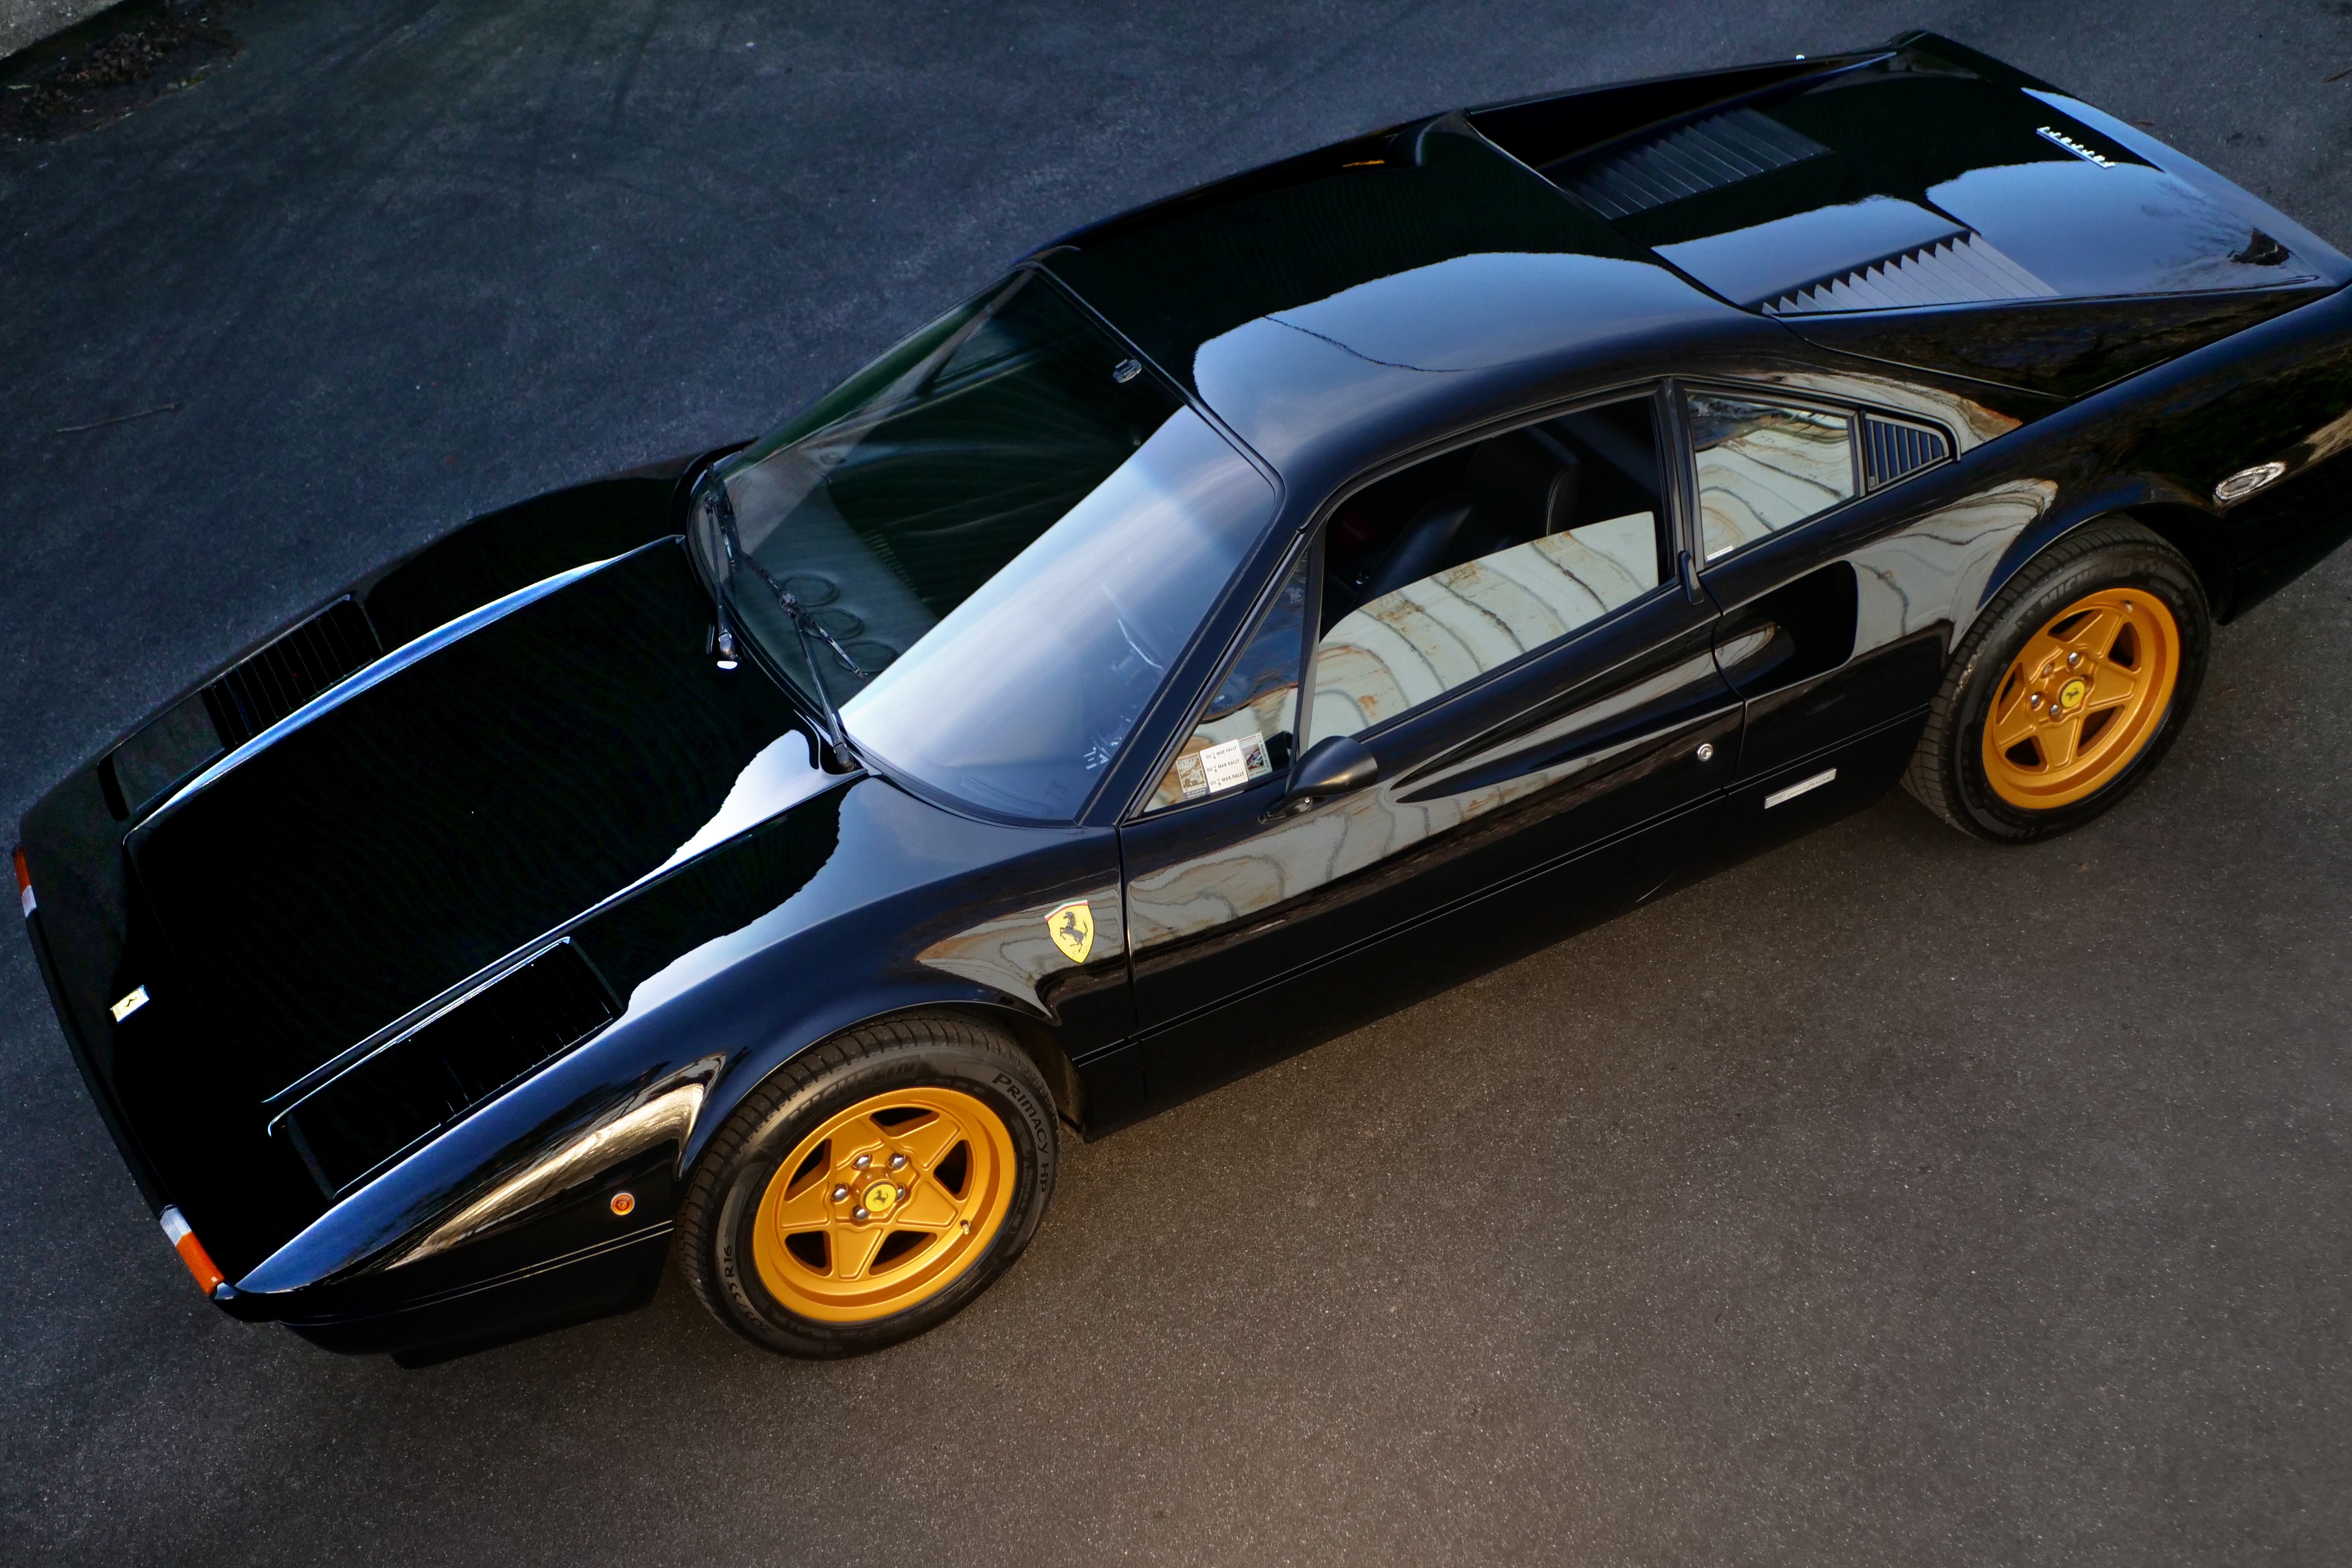
land vehicle, vehicle, car, sports car, coupe, ferrari 328, ferrari 308 gtb gts, supercar, race car, automotive design, performance car, Ferrari mondial, wheel, Ferrari s p a